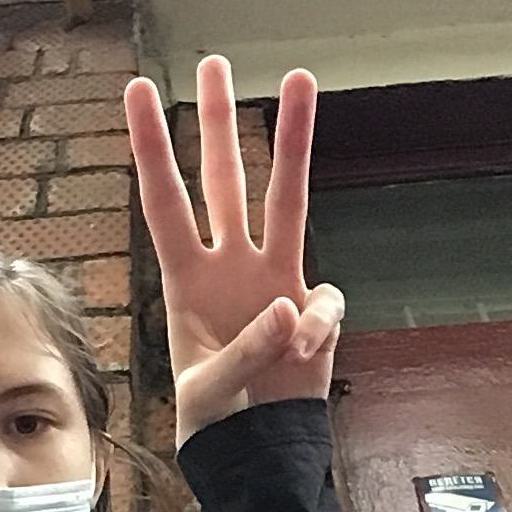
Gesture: three